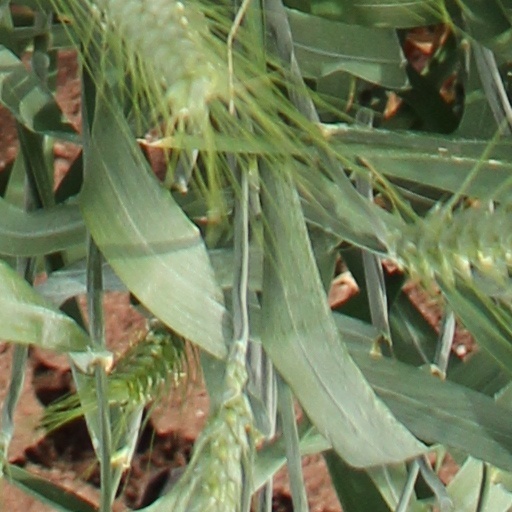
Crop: wheat